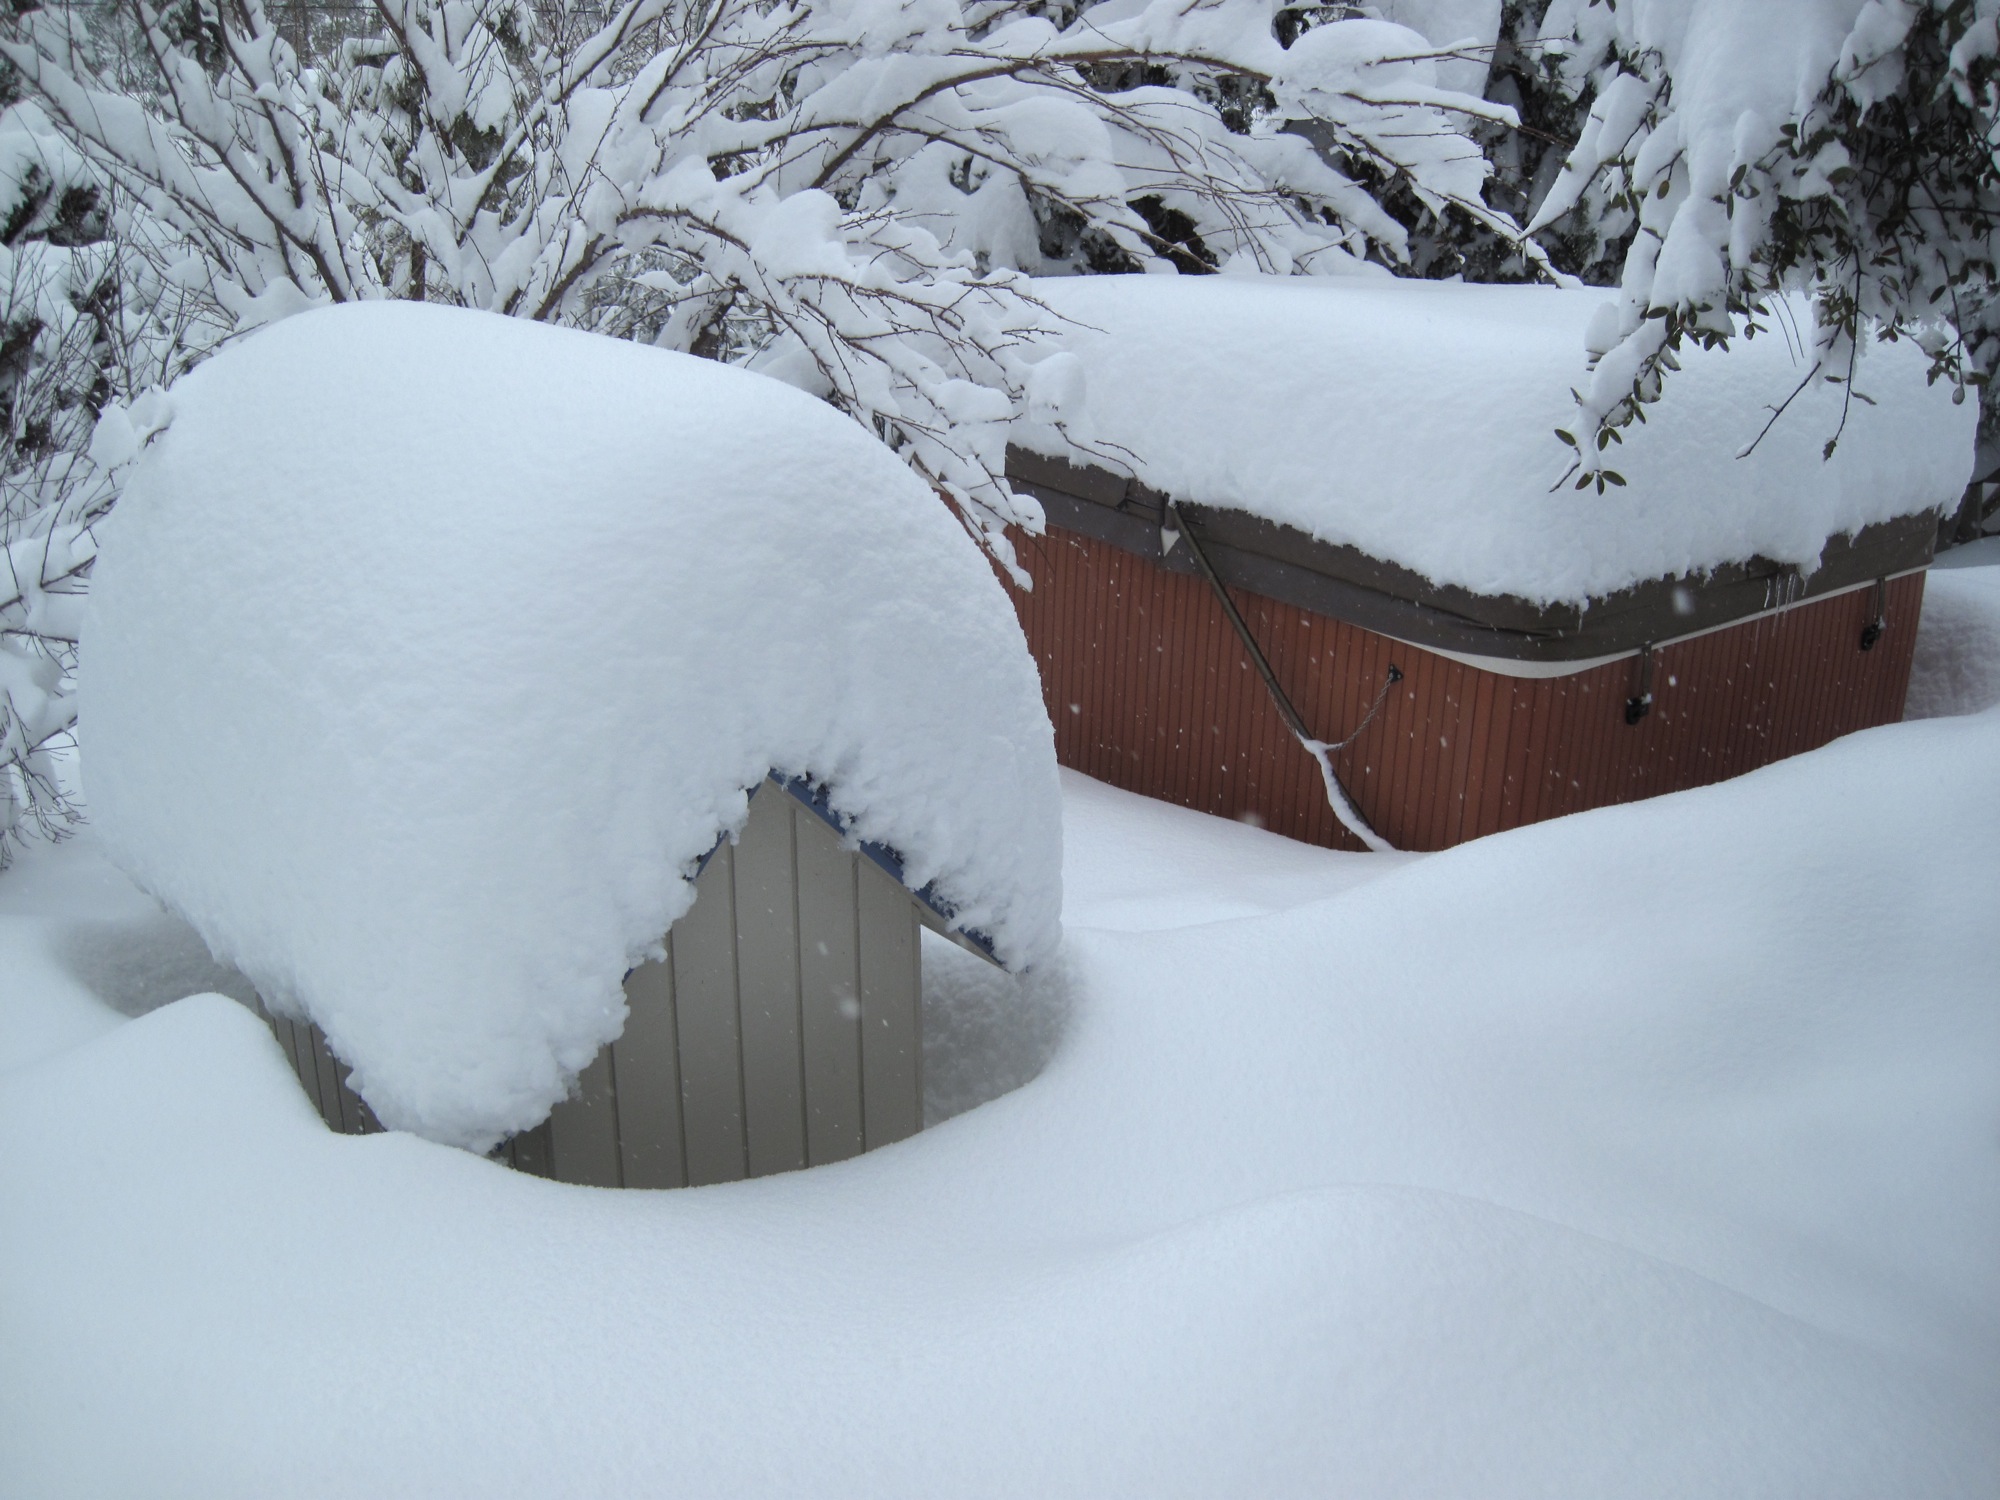
snow, winter, white, weather, season, blizzard, freezing, geological phenomenon, winter storm